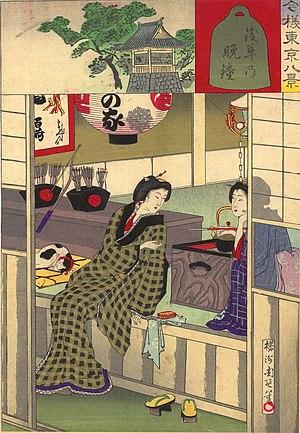
Toyohara Chikanobu, né le 26 septembre 1838 - mort le 29 septembre 1912, est l'un des derniers maîtres incontestables de l'estampe japonaise de la deuxième moitié du XIXᵉ siècle. Son œuvre est essentielle dans la transition entre l'ukiyo-e traditionnel et le nouveau style shin-Hanga.